Claymont station

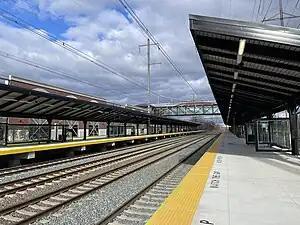
Claymont station in December 2023

Claymont station (also known as Claymont Transportation Center and Harris B. McDowell III Transportation Center) is a station on the Northeast Corridor in Claymont, Delaware. Claymont has two high-level side platforms with a pedestrian bridge over the tracks. It is served by SEPTA Wilmington/Newark Line local service; Amtrak intercity services bypass the station via the inner tracks. The station is the northernmost stop in Delaware, continuing towards Wilmington and Newark. It has a parking garage with 464 spaces and an outdoor parking lot with 343 spaces.